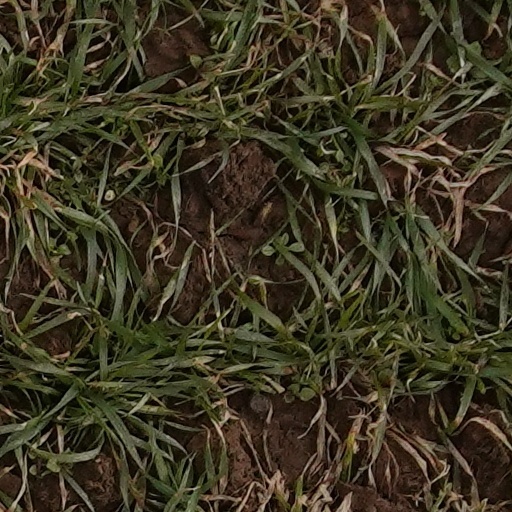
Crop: wheat